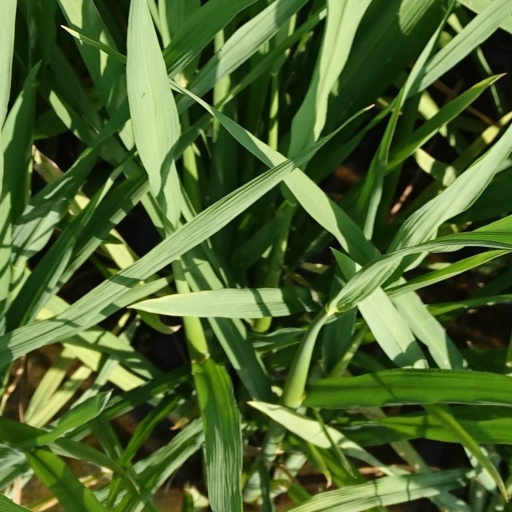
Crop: rice